Amon Amarth

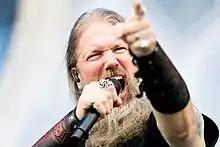
Frontman Johan Hegg

On 7 January 2019, the band announced that they had finished recording their 11th studio album with producer Jay Ruston, tentatively due in the Spring. Vocalist Johan Hegg stated that he waited for the music to be completed entirely before writing any lyrics, a different approach compared to previous albums. While saying that it is not a concept album, Hegg also revealed that one of the new tracks is titled ""Berserker At Stamford Bridge"" and ""The Shield Wall"". He stated, "It's also about sticking together in the face of adversity. Then there's more introverted stuff, as well – songs that relate to my private life, and I got the ideas for those songs from my wife."